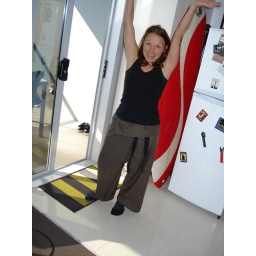
thai fishing pants for lounging around the house and pajamas